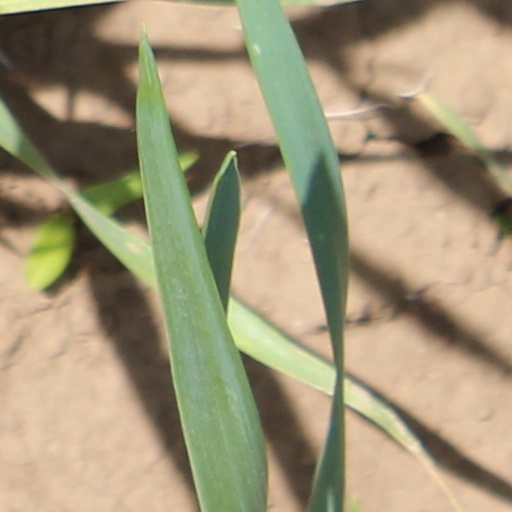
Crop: wheat